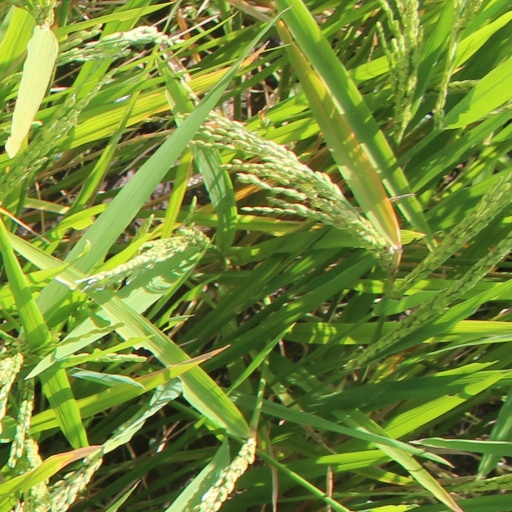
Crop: rice